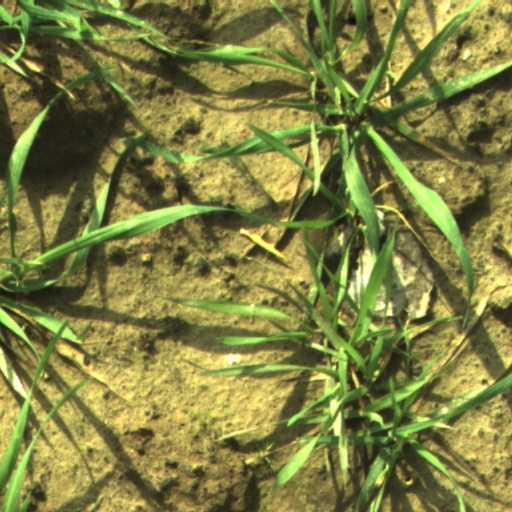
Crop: wheat